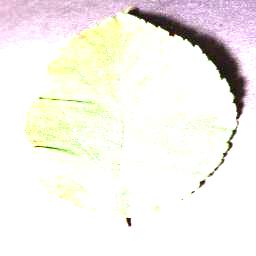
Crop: apple
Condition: cedar_rust